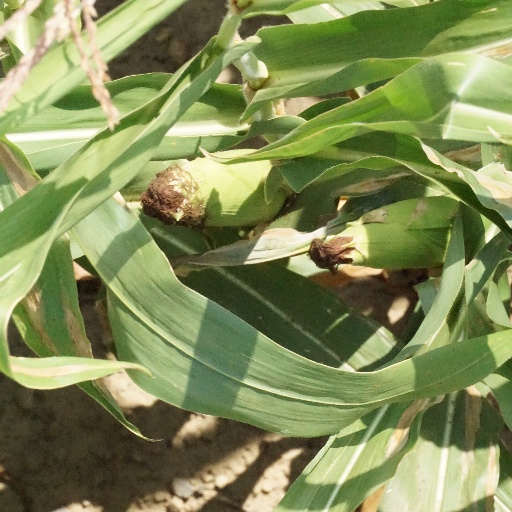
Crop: maize; corn